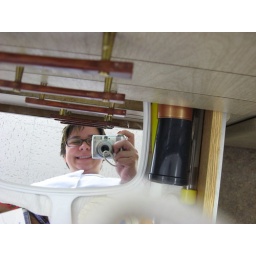
Taking a picture in the mirror in the drawer in our operatory